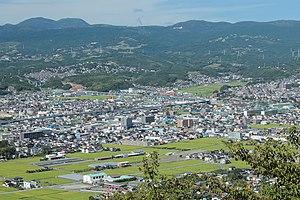
Kannami est un bourg du district de Tagata, situé dans la préfecture de Shizuoka, au Japon.